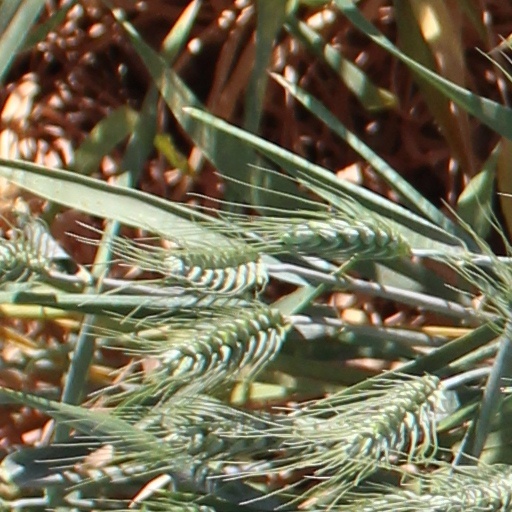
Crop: wheat